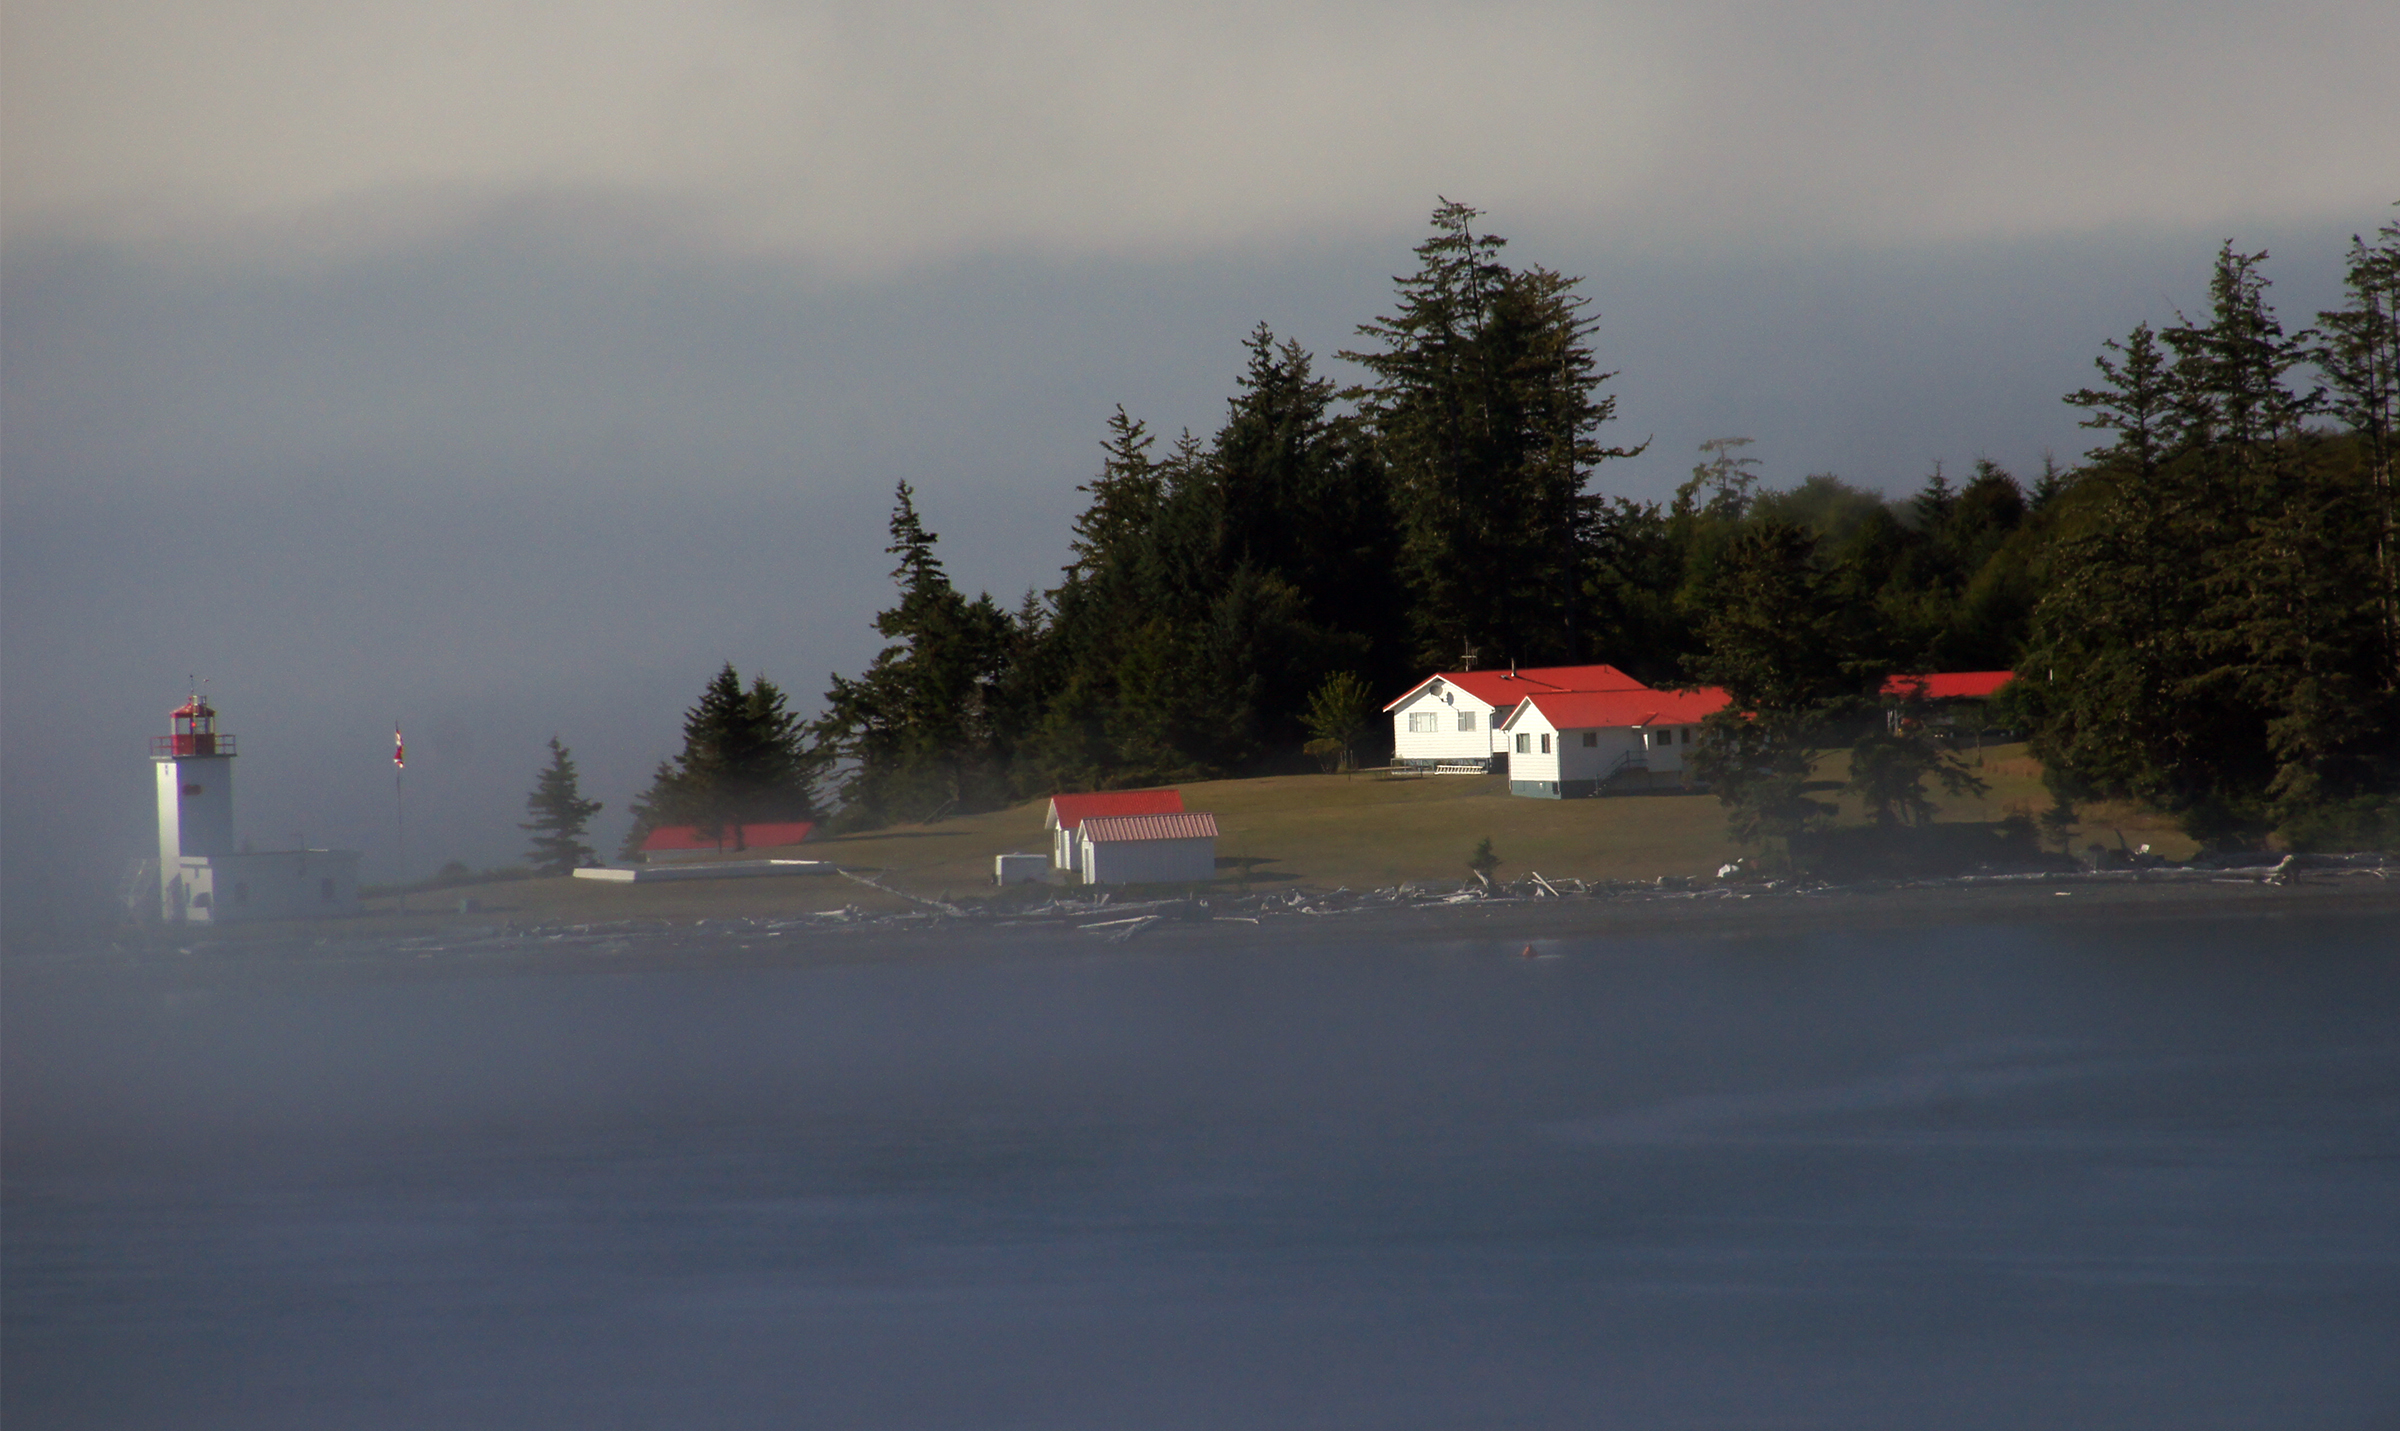
mountain, snow, winter, lighthouse, fog, mist, ice, vehicle, weather, cruise, publicdomain, alaska, insidepassagecanada, atmospheric phenomenon, atmosphere of earth